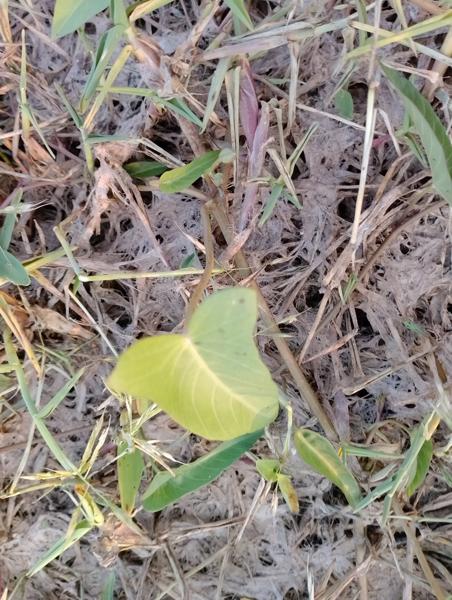
Weed species: Ipomoea aquatic